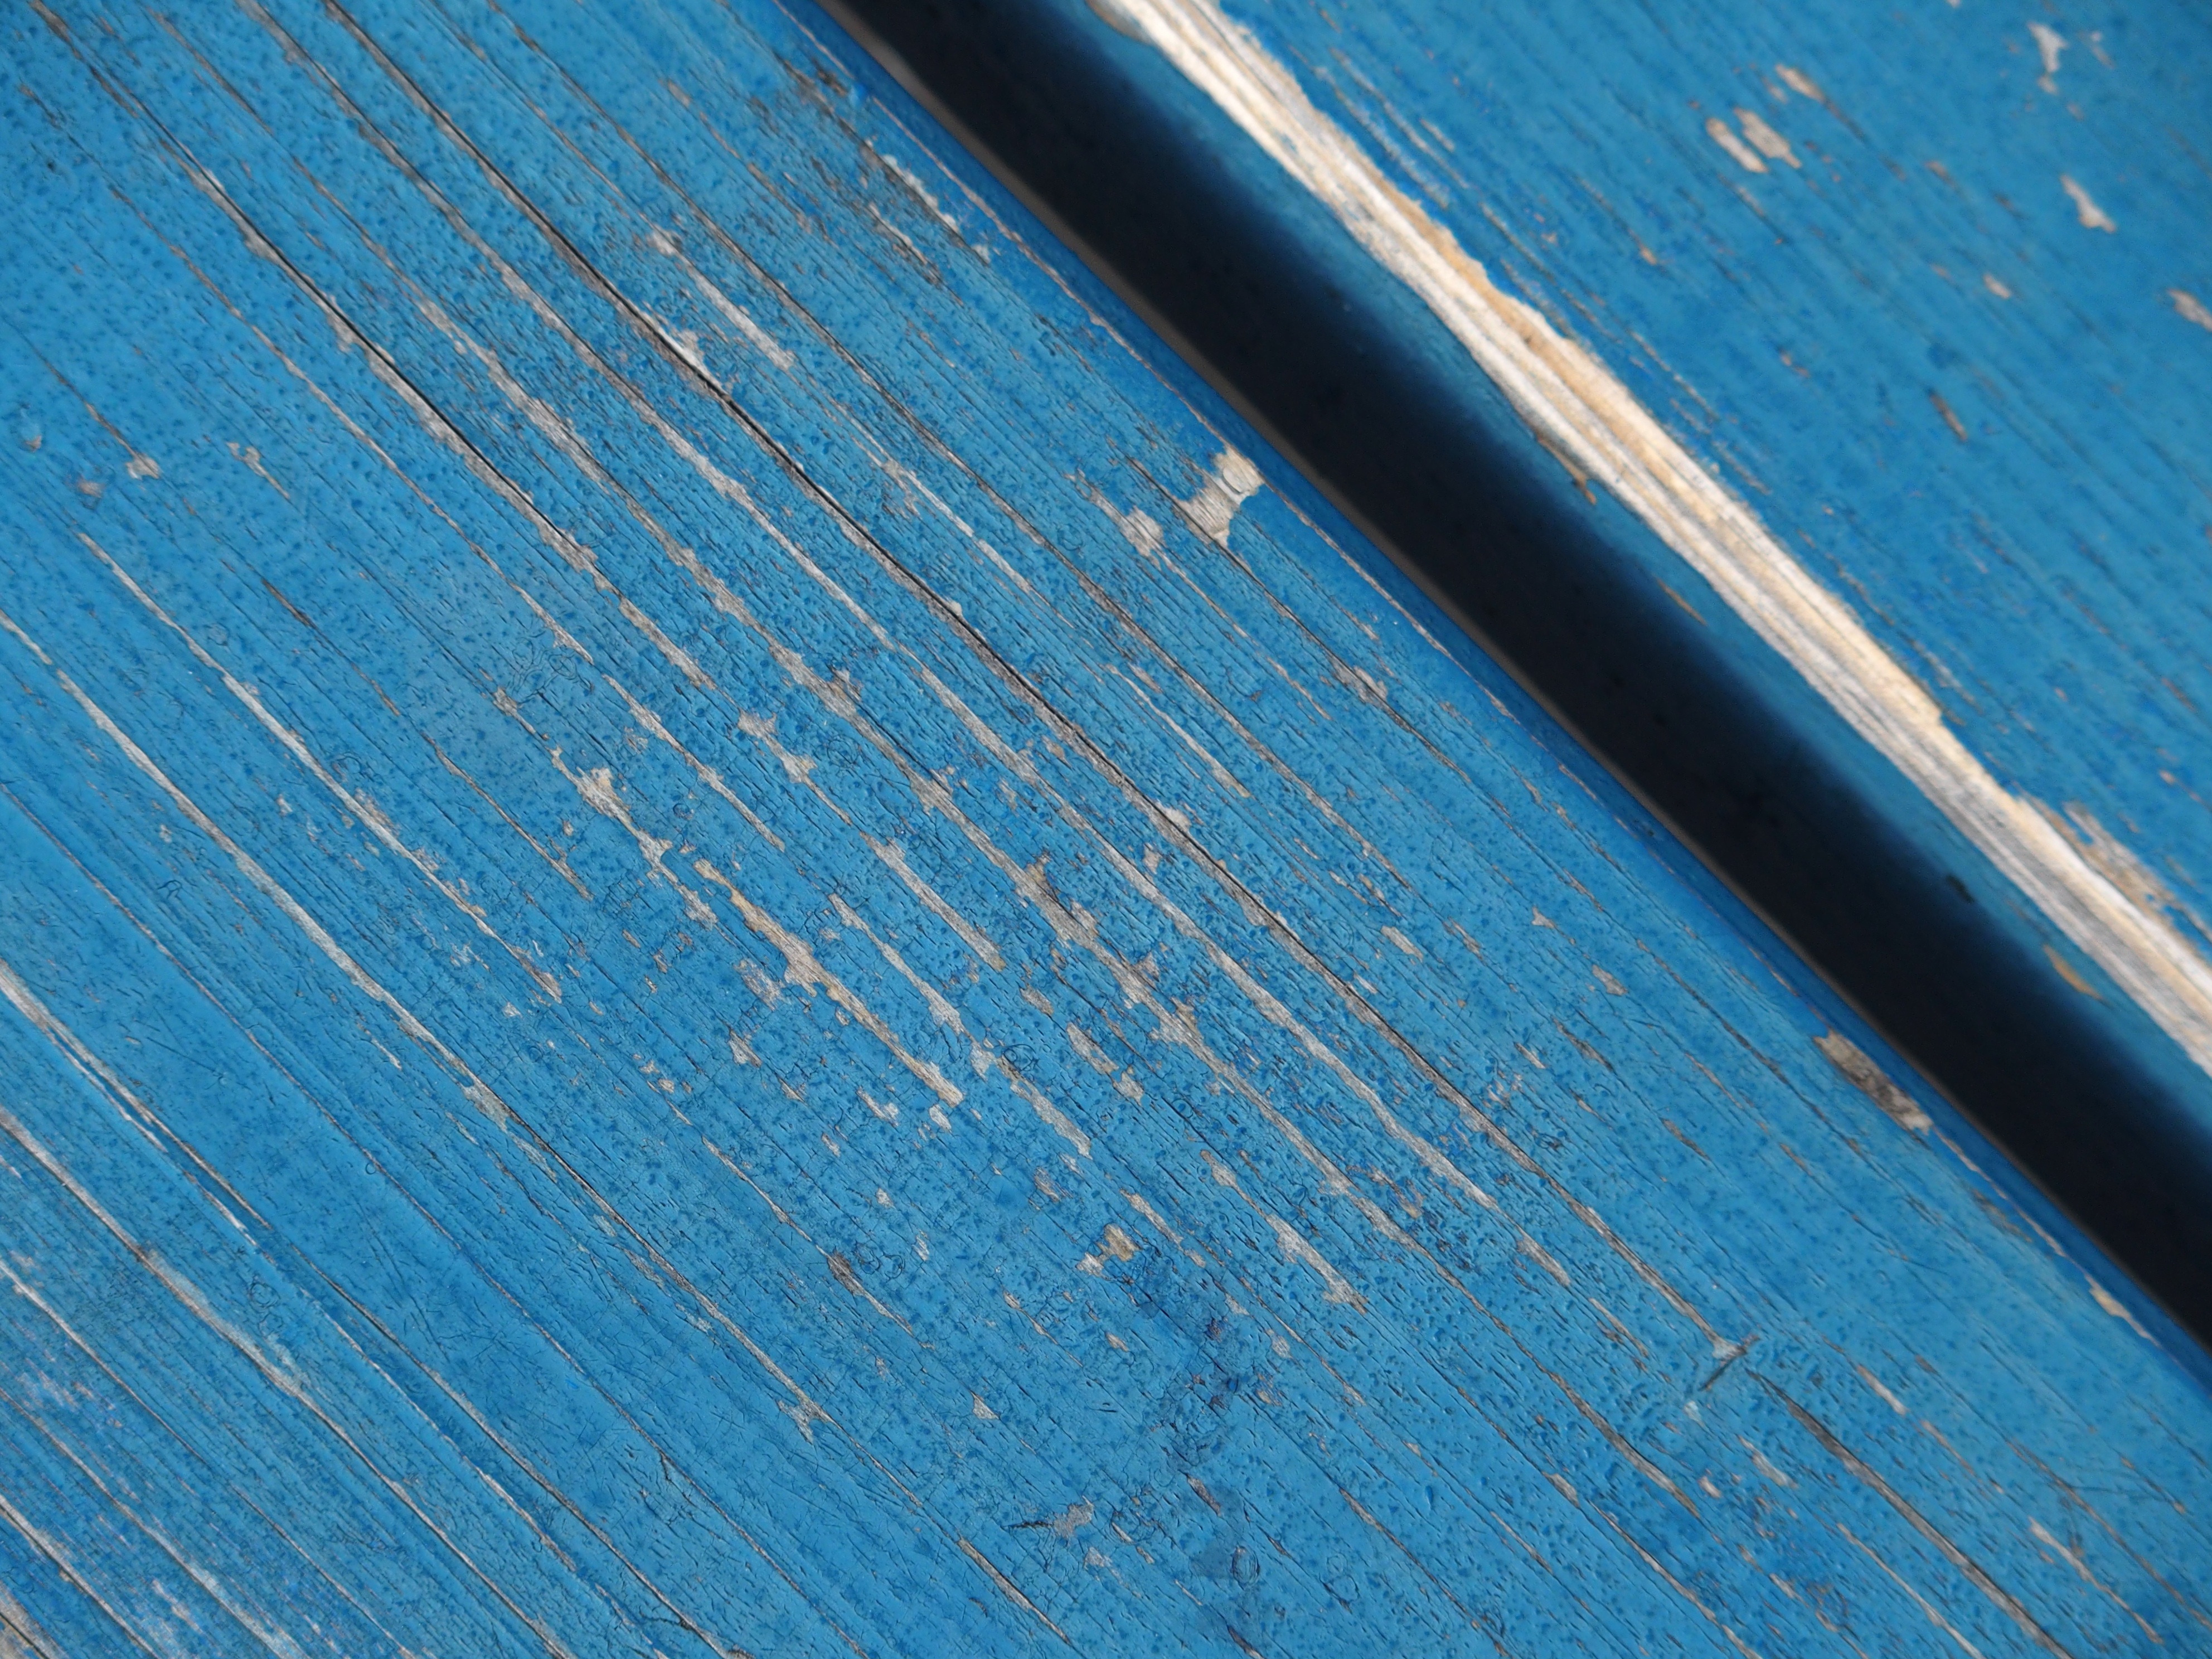
wood, texture, wave, line, blue, background, wood background, wood texture background